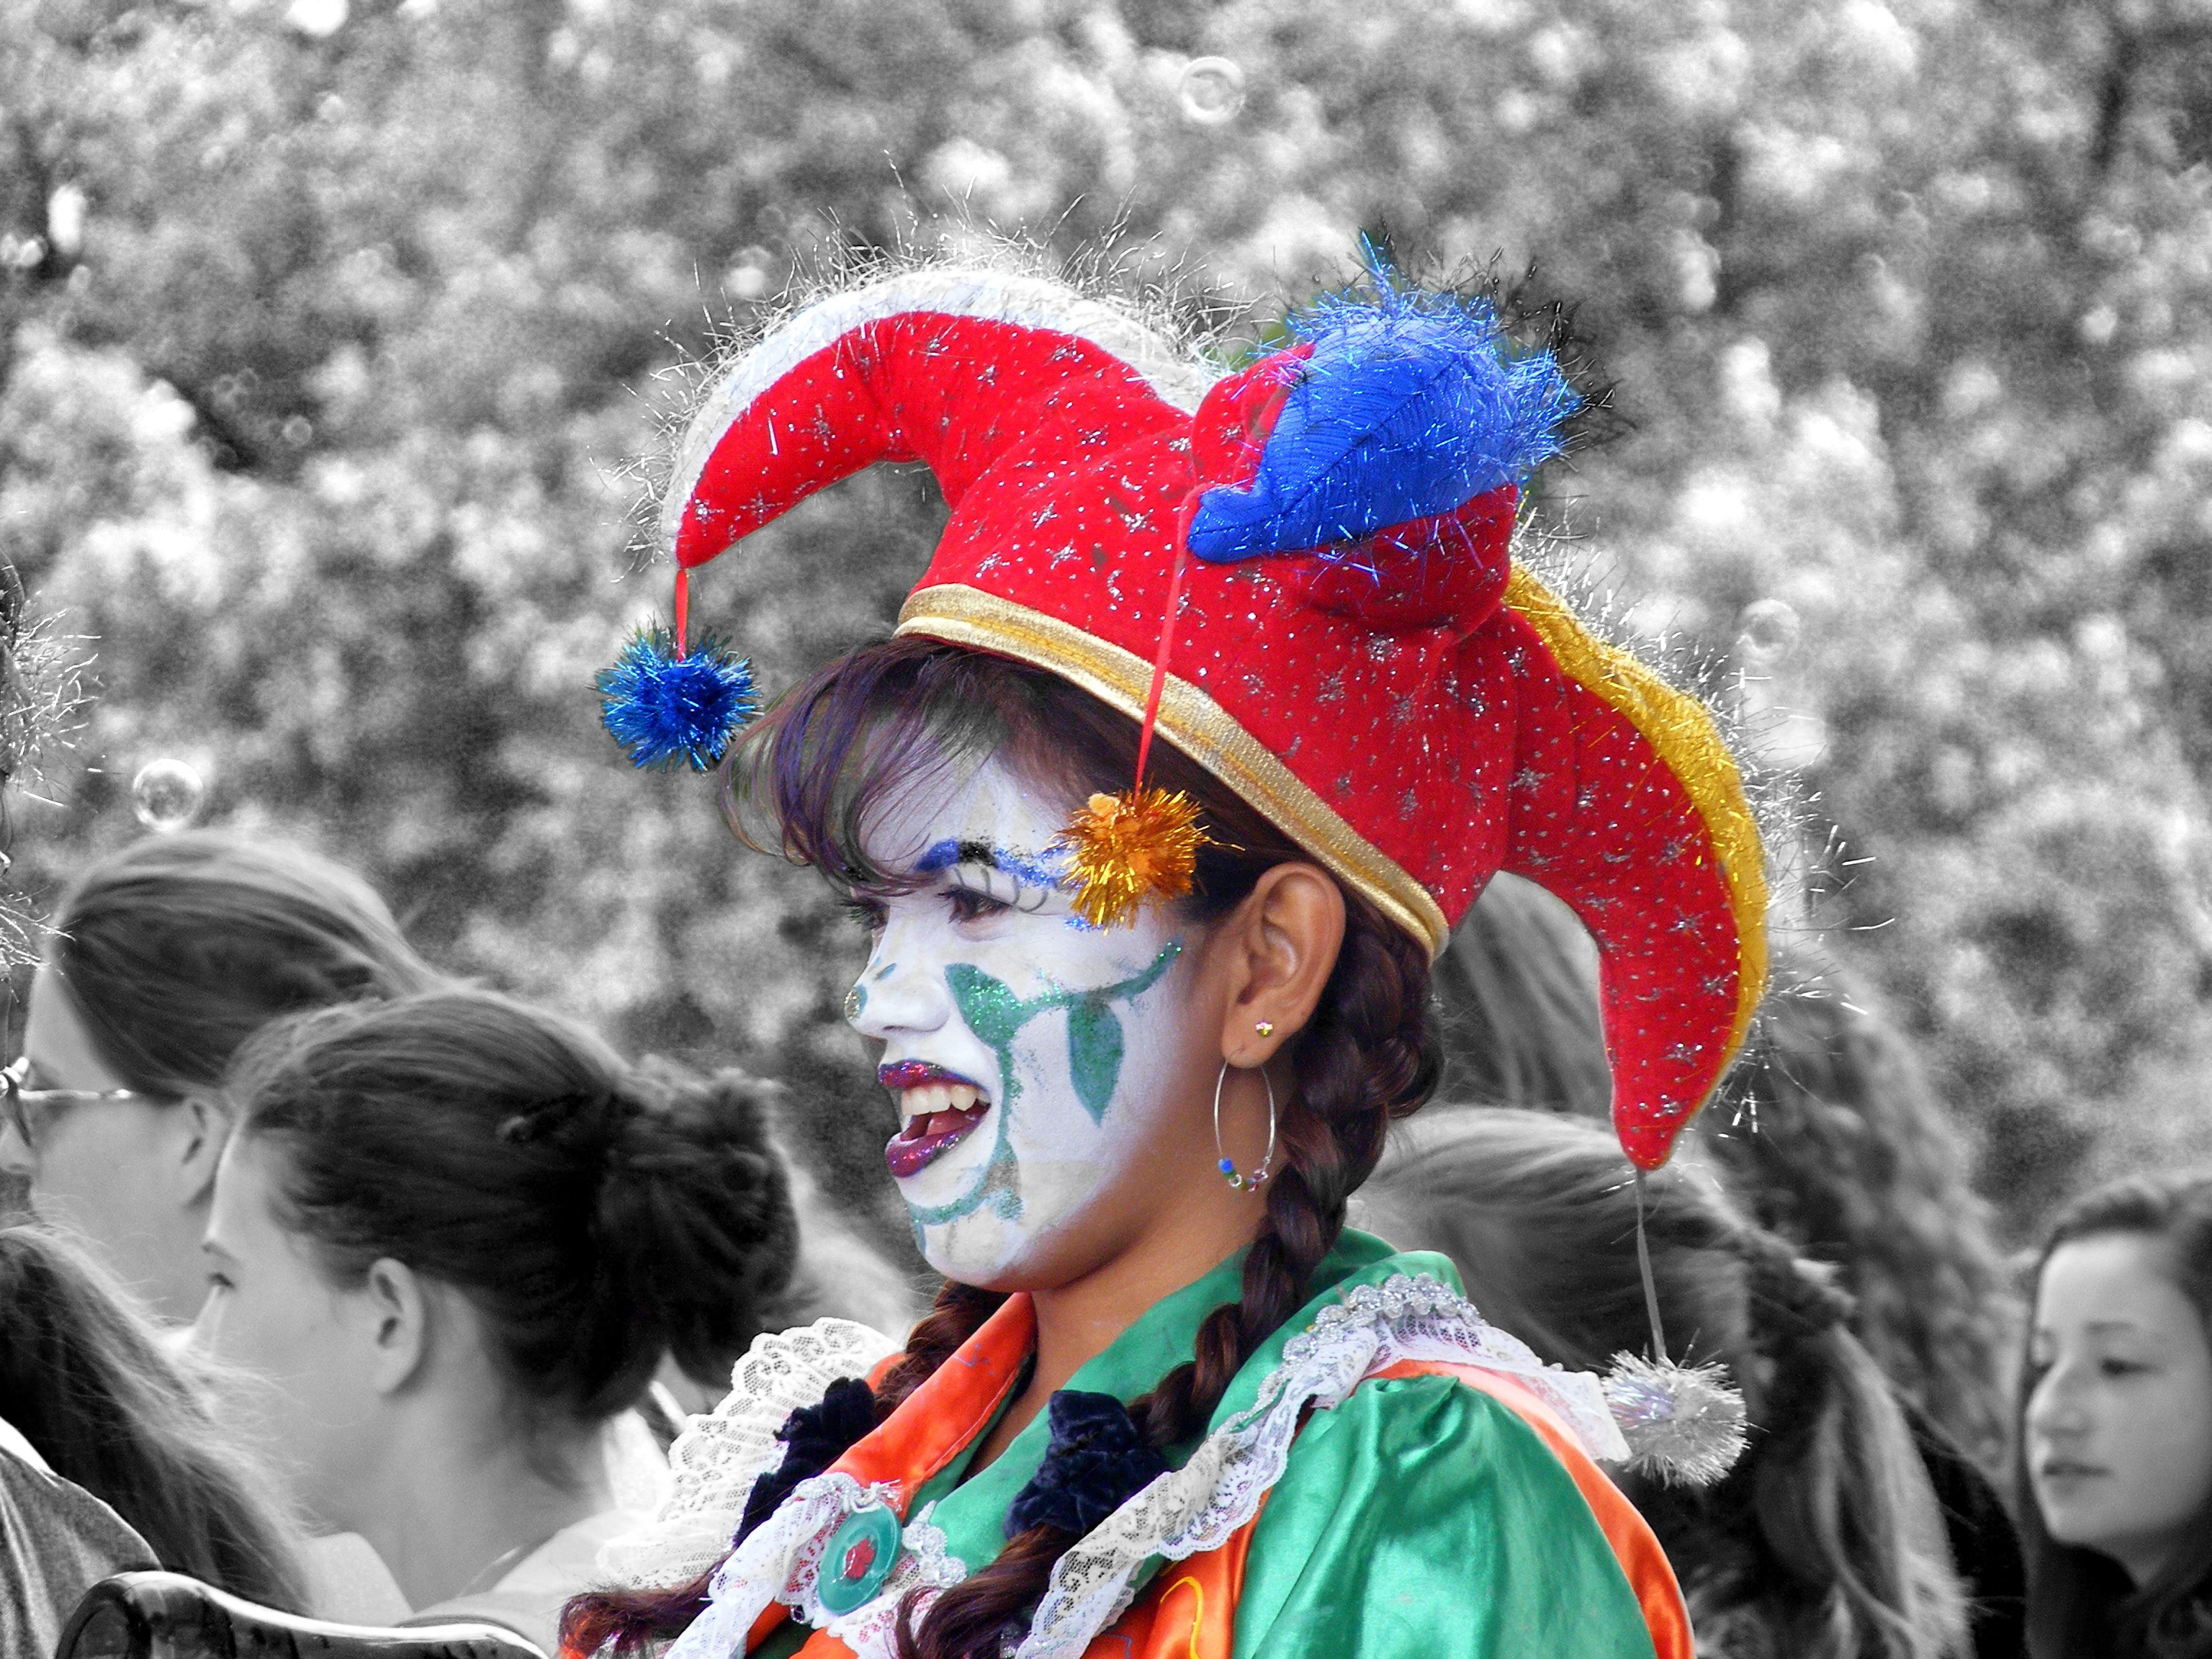
girl, woman, female, red, carnival, color, hat, smile, face, festival, fun, painted, decorated, event, costume, showgirl, color pop